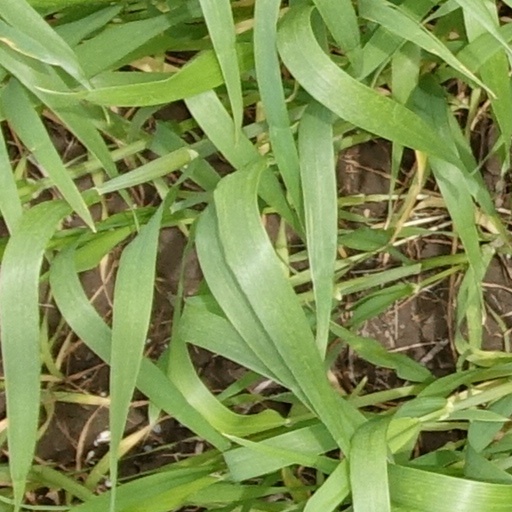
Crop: wheat